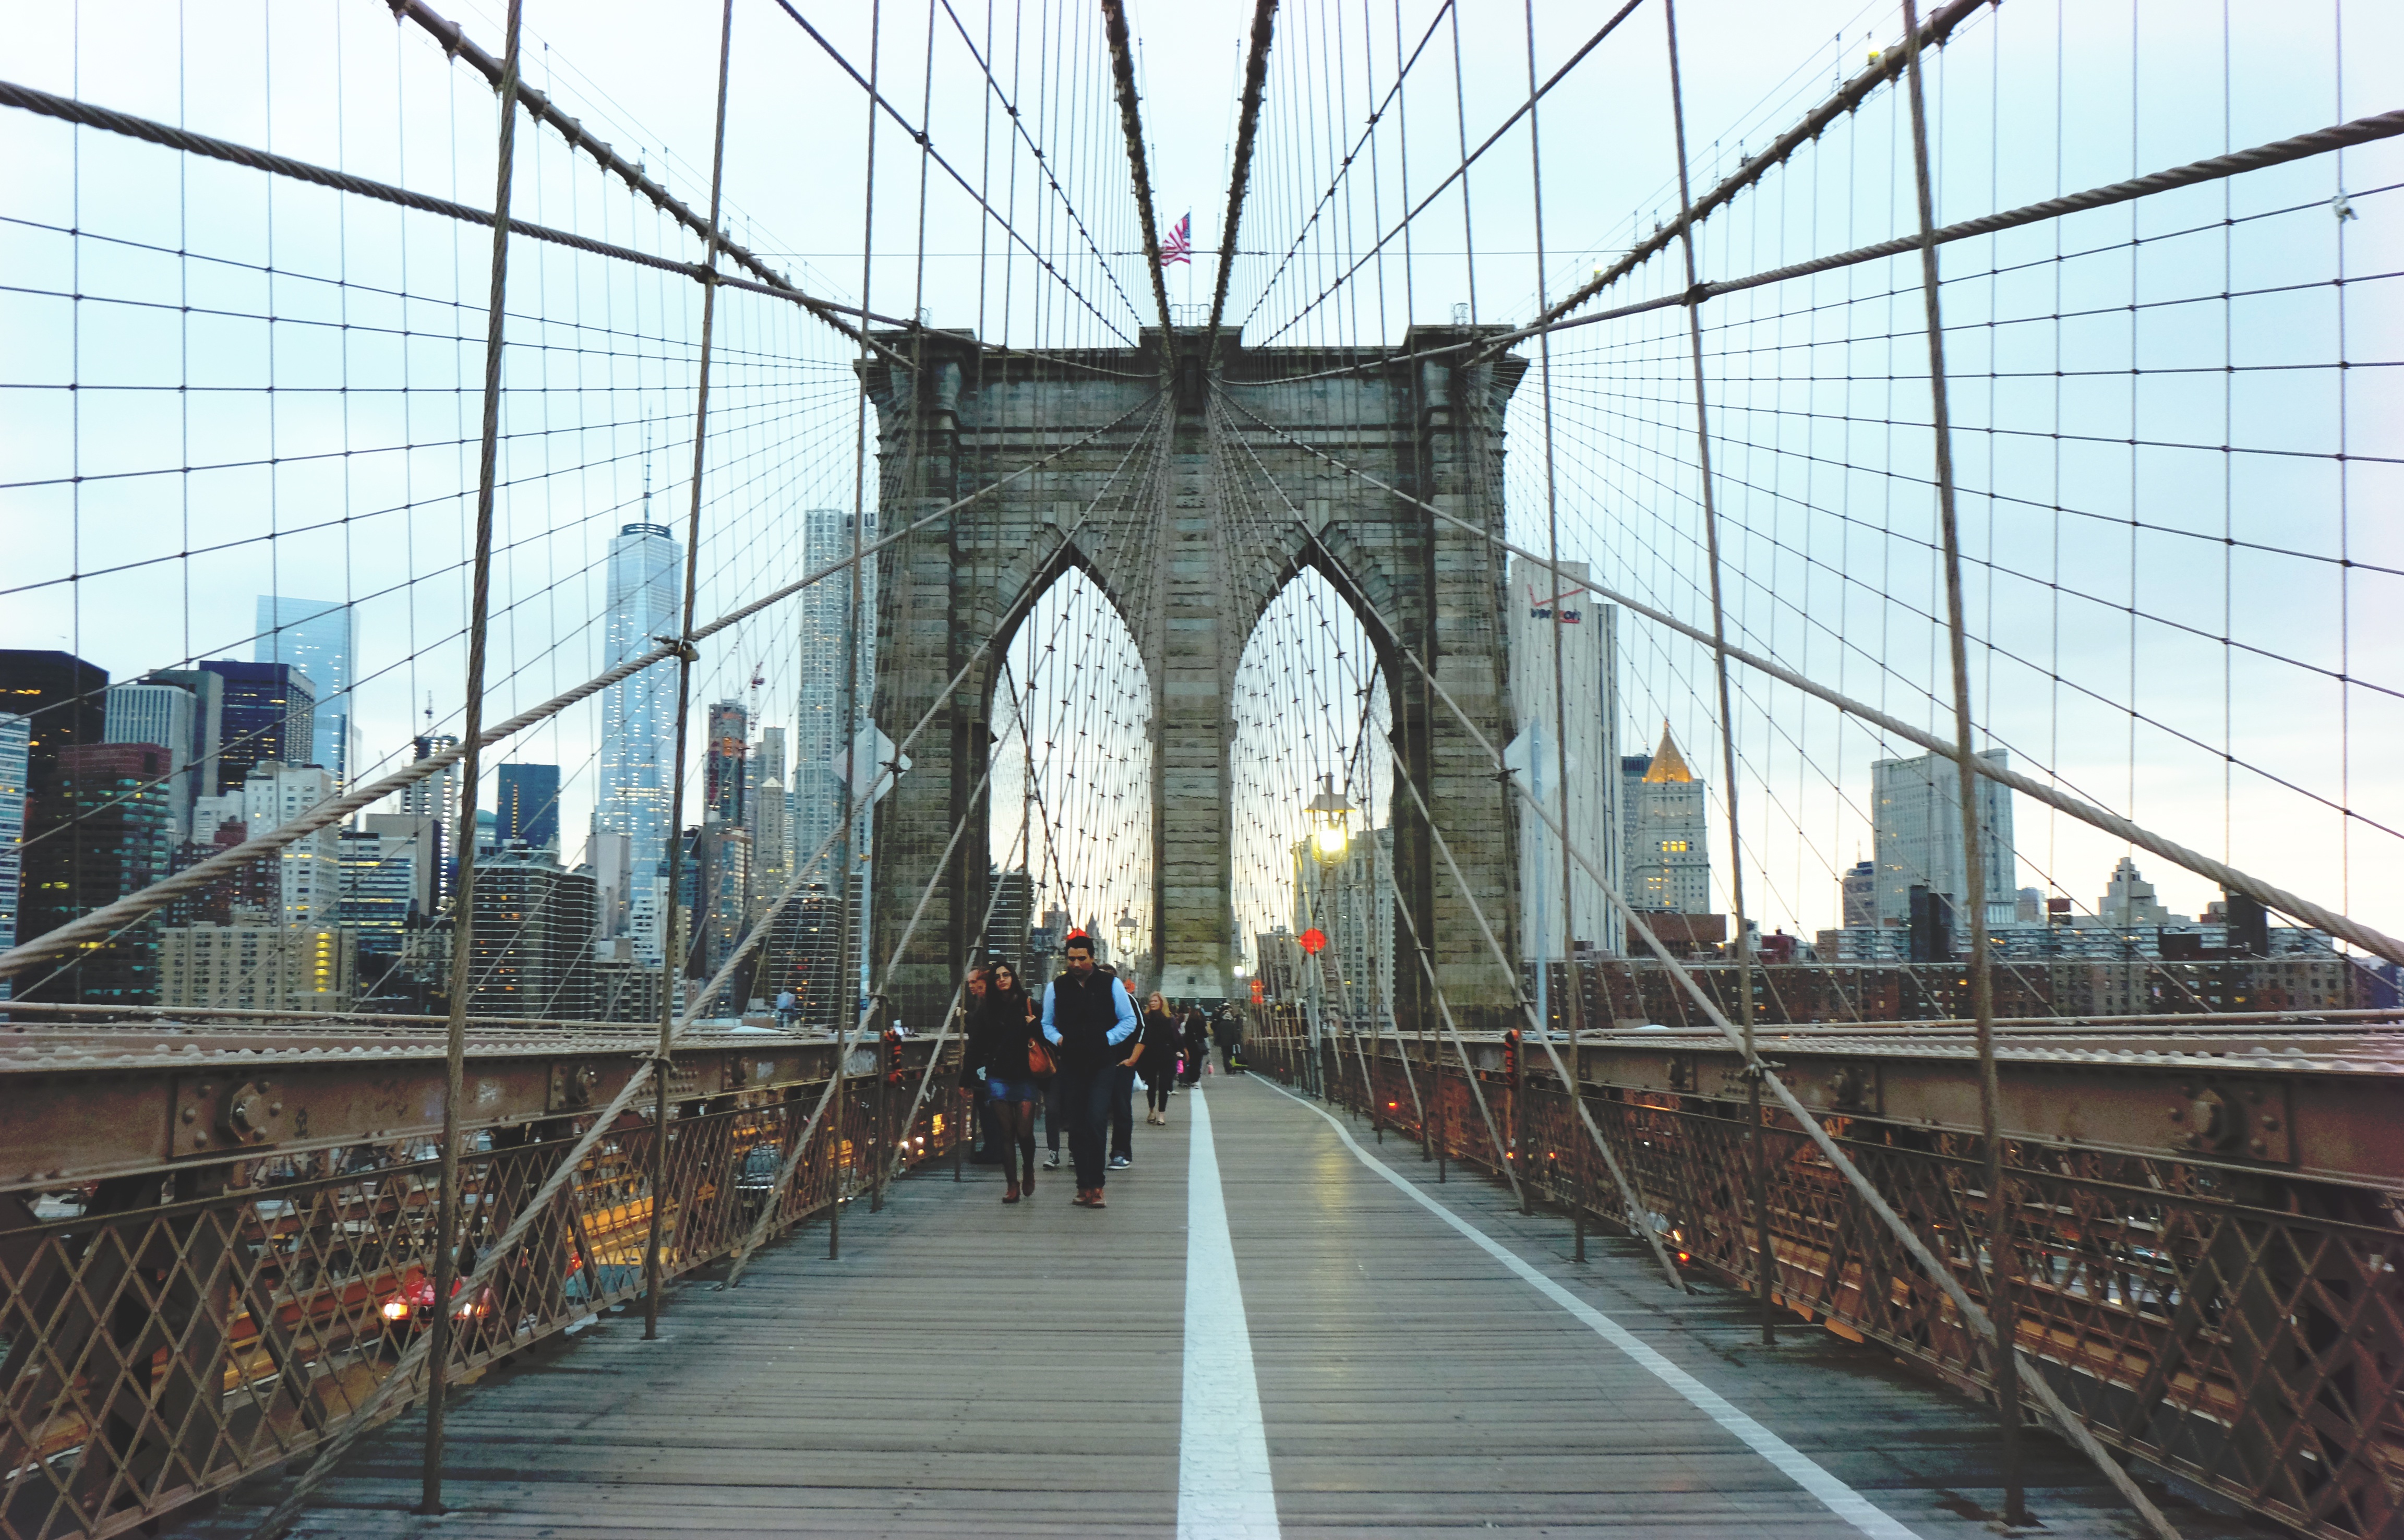
bridge, overpass, walkway, transport, landmark, public transport, truss bridge, skyway, nonbuilding structure